Religion in Canada

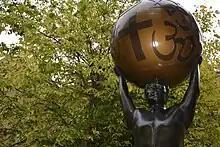
Freedom of religion sculpture by Marlene Hilton Moore at the McMurtry Gardens of Justice in Toronto

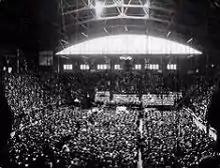
Inauguration of United Church at Mutual Street Arena, Toronto, on June 10, 1925

Religion in Canada encompasses a wide range of beliefs and customs that historically has been dominated by Christianity. The constitution of Canada refers to 'God', however Canada has no official church and the government is officially committed to religious pluralism. Freedom of religion in Canada is a constitutionally protected right, allowing individuals to assemble and worship without limitation or interference. Rates of religious adherence have steadily decreased since the 1960s. After having once been central and integral to Canadian culture and daily life, Canada has become a post-Christian state. Although the majority of Canadians consider religion to be unimportant in their daily lives, they still believe in God. The practice of religion is generally considered a private matter throughout society and the state.